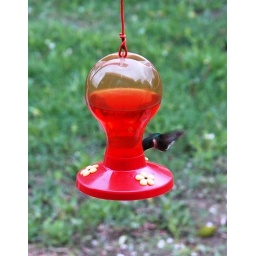
I spotted this bird in the apple tree this morning......